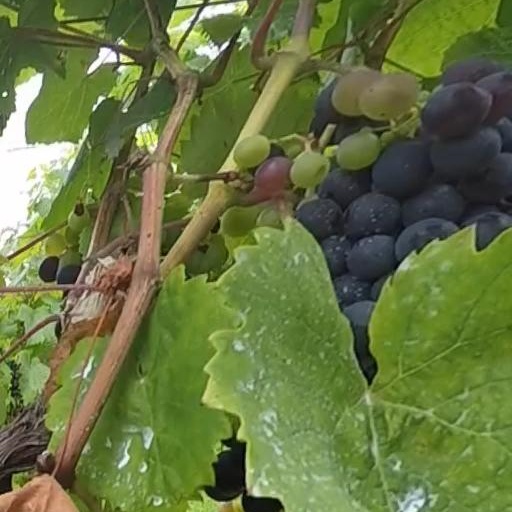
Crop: grape